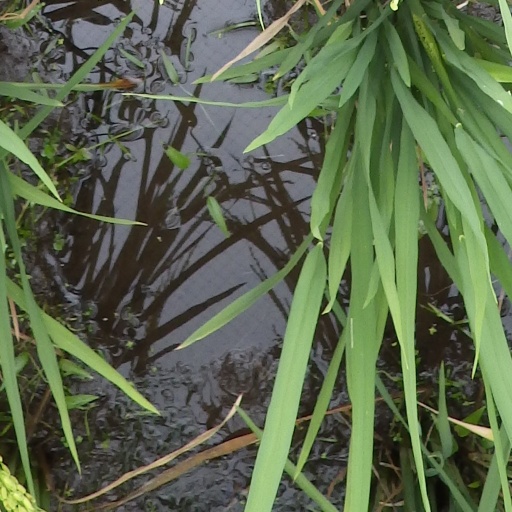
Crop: rice